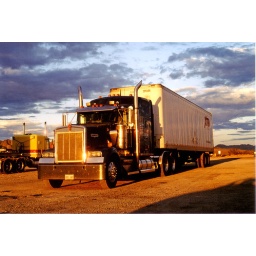
The skies were so big in Nevada, and this truck shows how yellow the sun was as it was setting